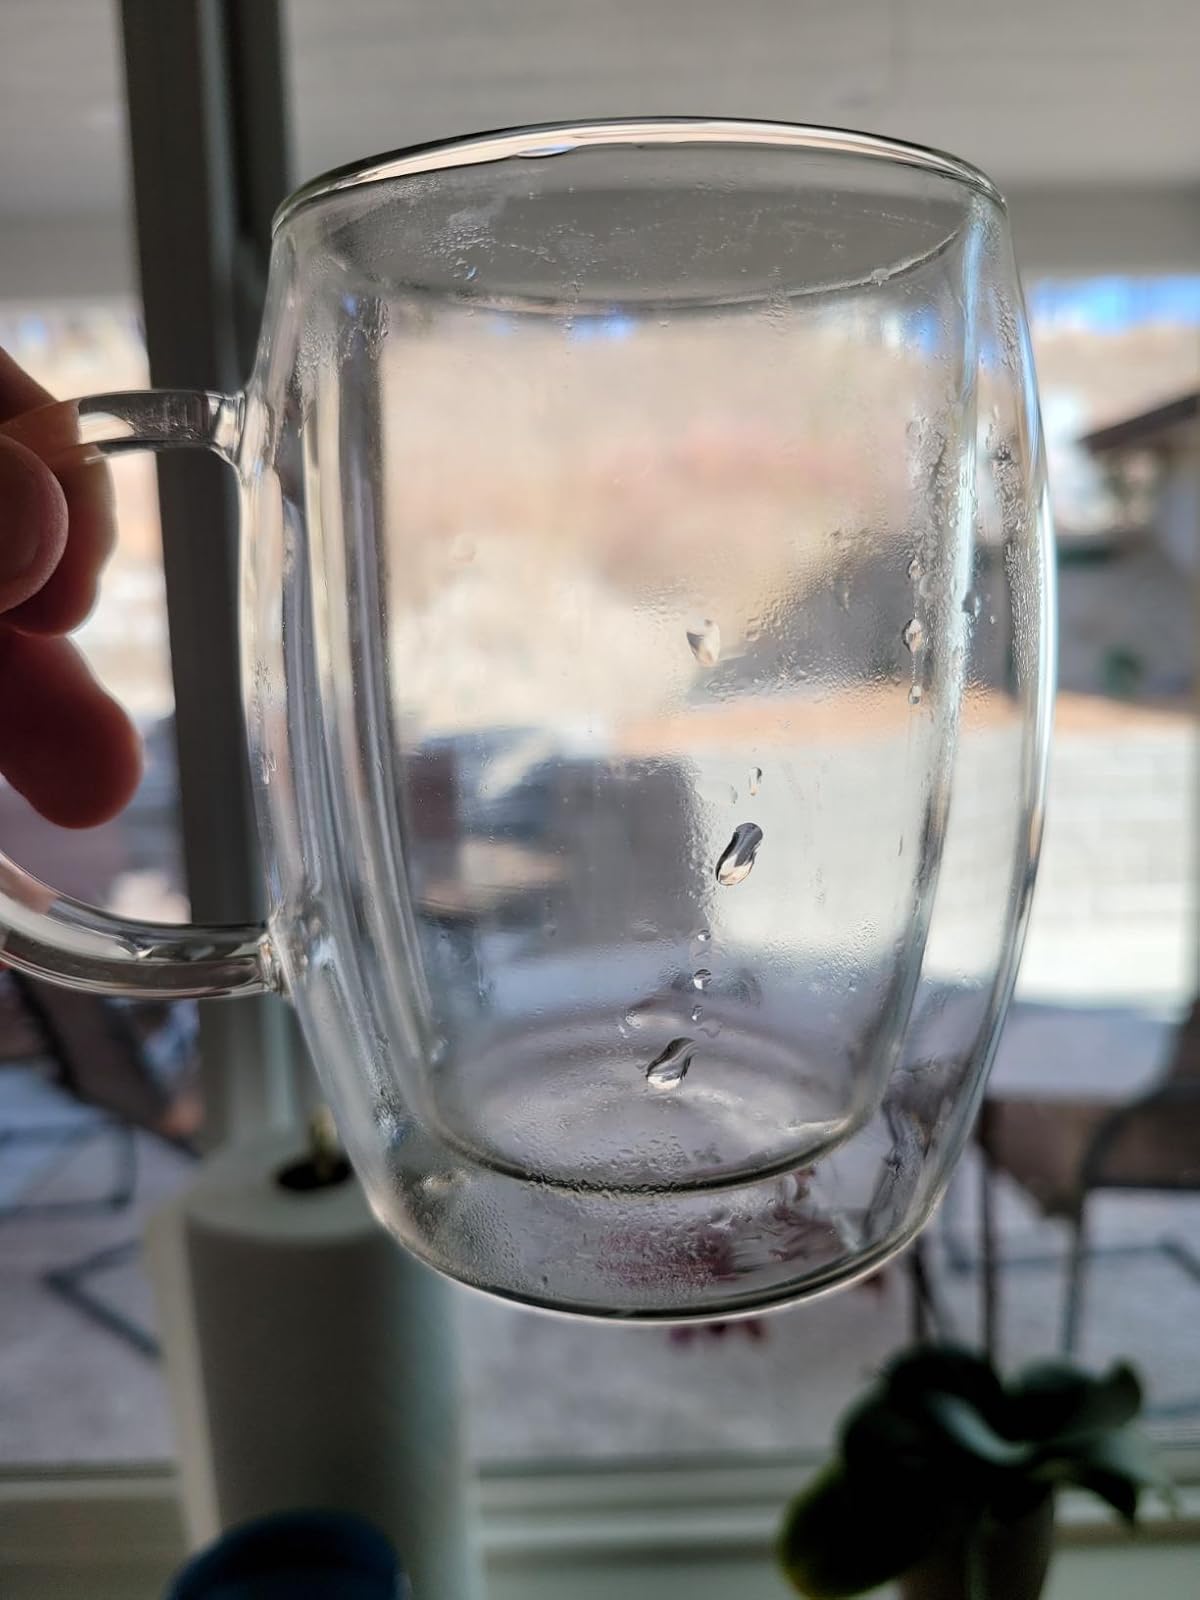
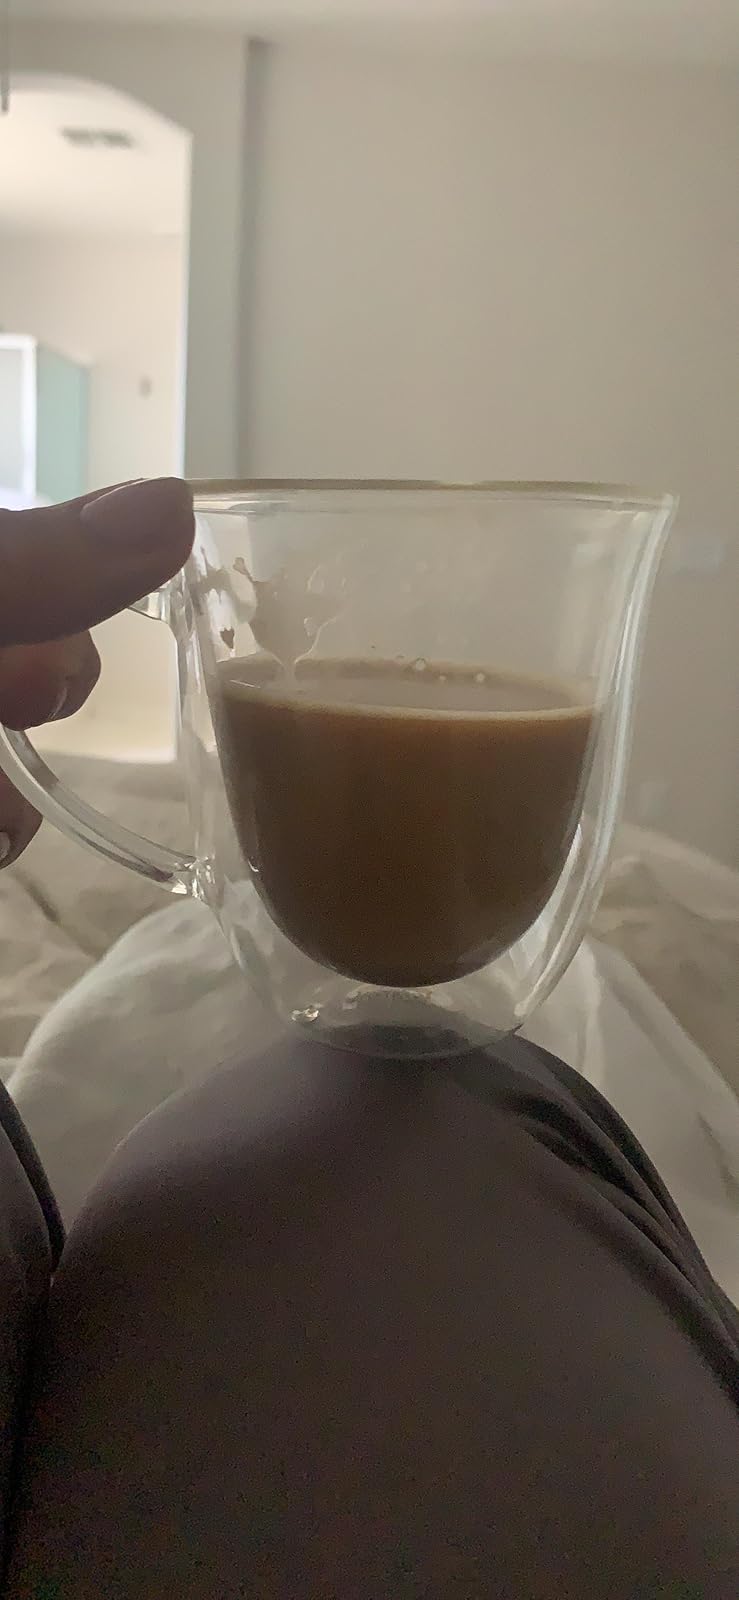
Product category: items_mug
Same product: no